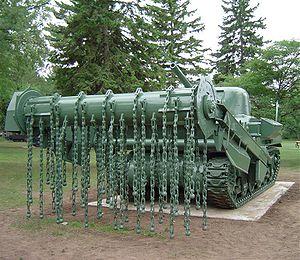
Le déminage est un ensemble d'actions visant à l'élimination des mines terrestres ou navales d'une zone. Le déminage est la détection de ces mines, puis leurs enlèvement. On distingue deux types de déminage, celui militaire et celui du déminage humanitaire. Au sens large et par extension, il s'agit de la recherche, neutralisation, enlèvement et stockage ou destruction des munitions, mines, pièges, engins et explosifs susceptibles de poser des problèmes pour la sécurité ou l'environnement. Dans le cadre de la reconstruction qui a suivi la Première Guerre mondiale, on parlait plutôt de « désobusage ».